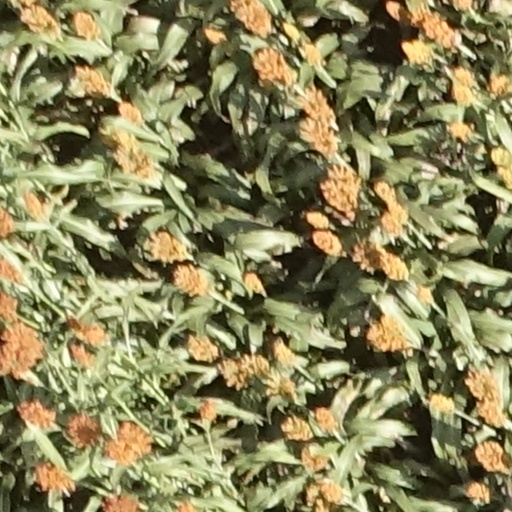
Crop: sorghum